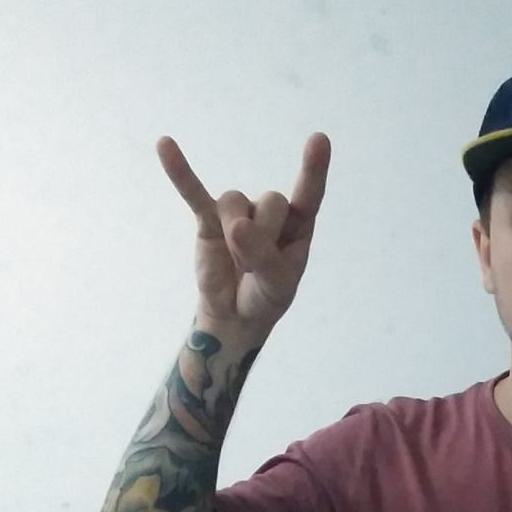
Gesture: rock